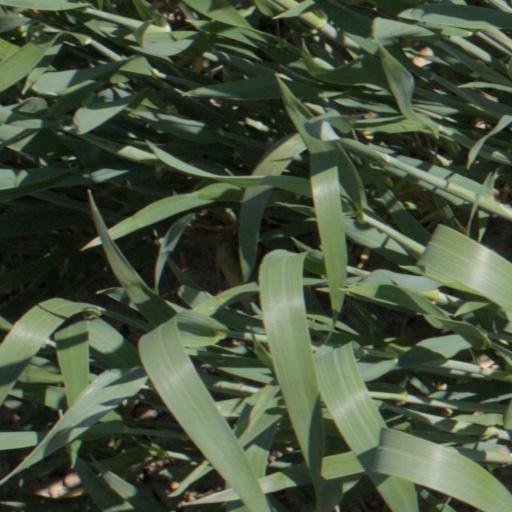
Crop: wheat